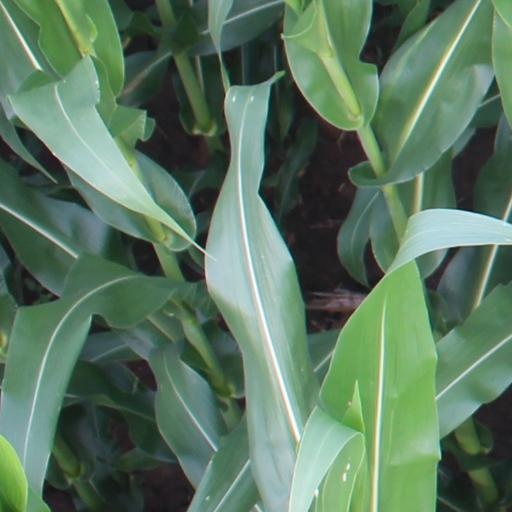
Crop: maize; corn